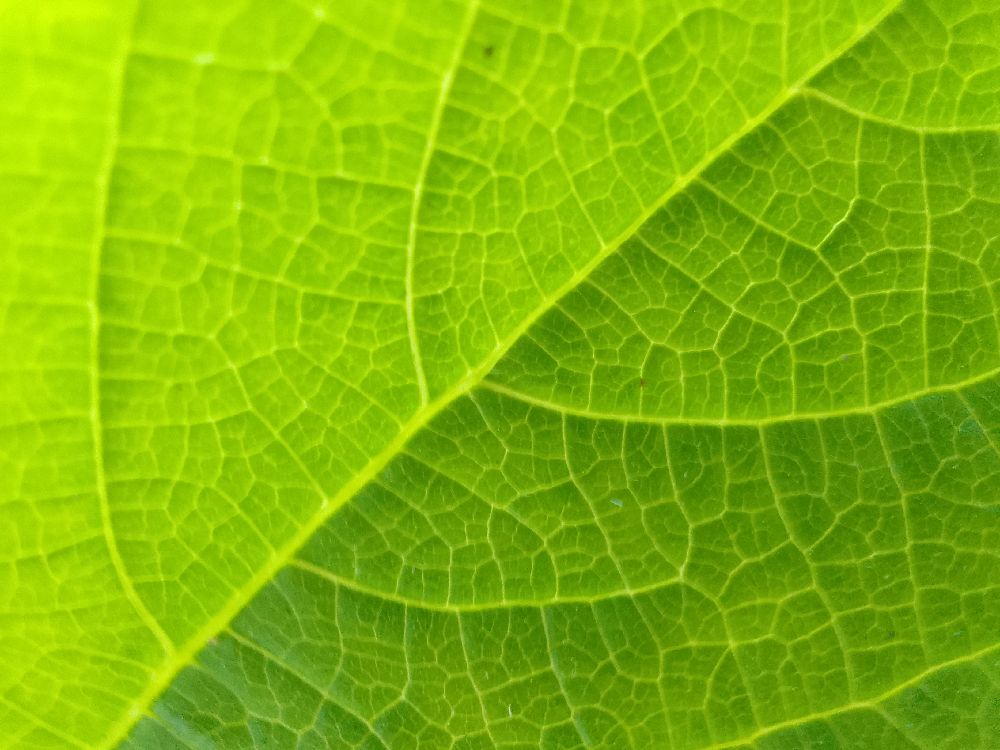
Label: healthy